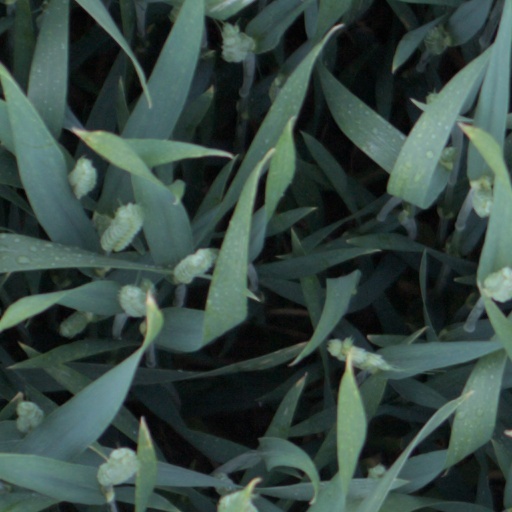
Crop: wheat